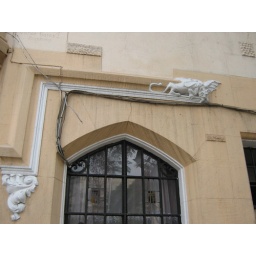
a dragon on a wall over a window